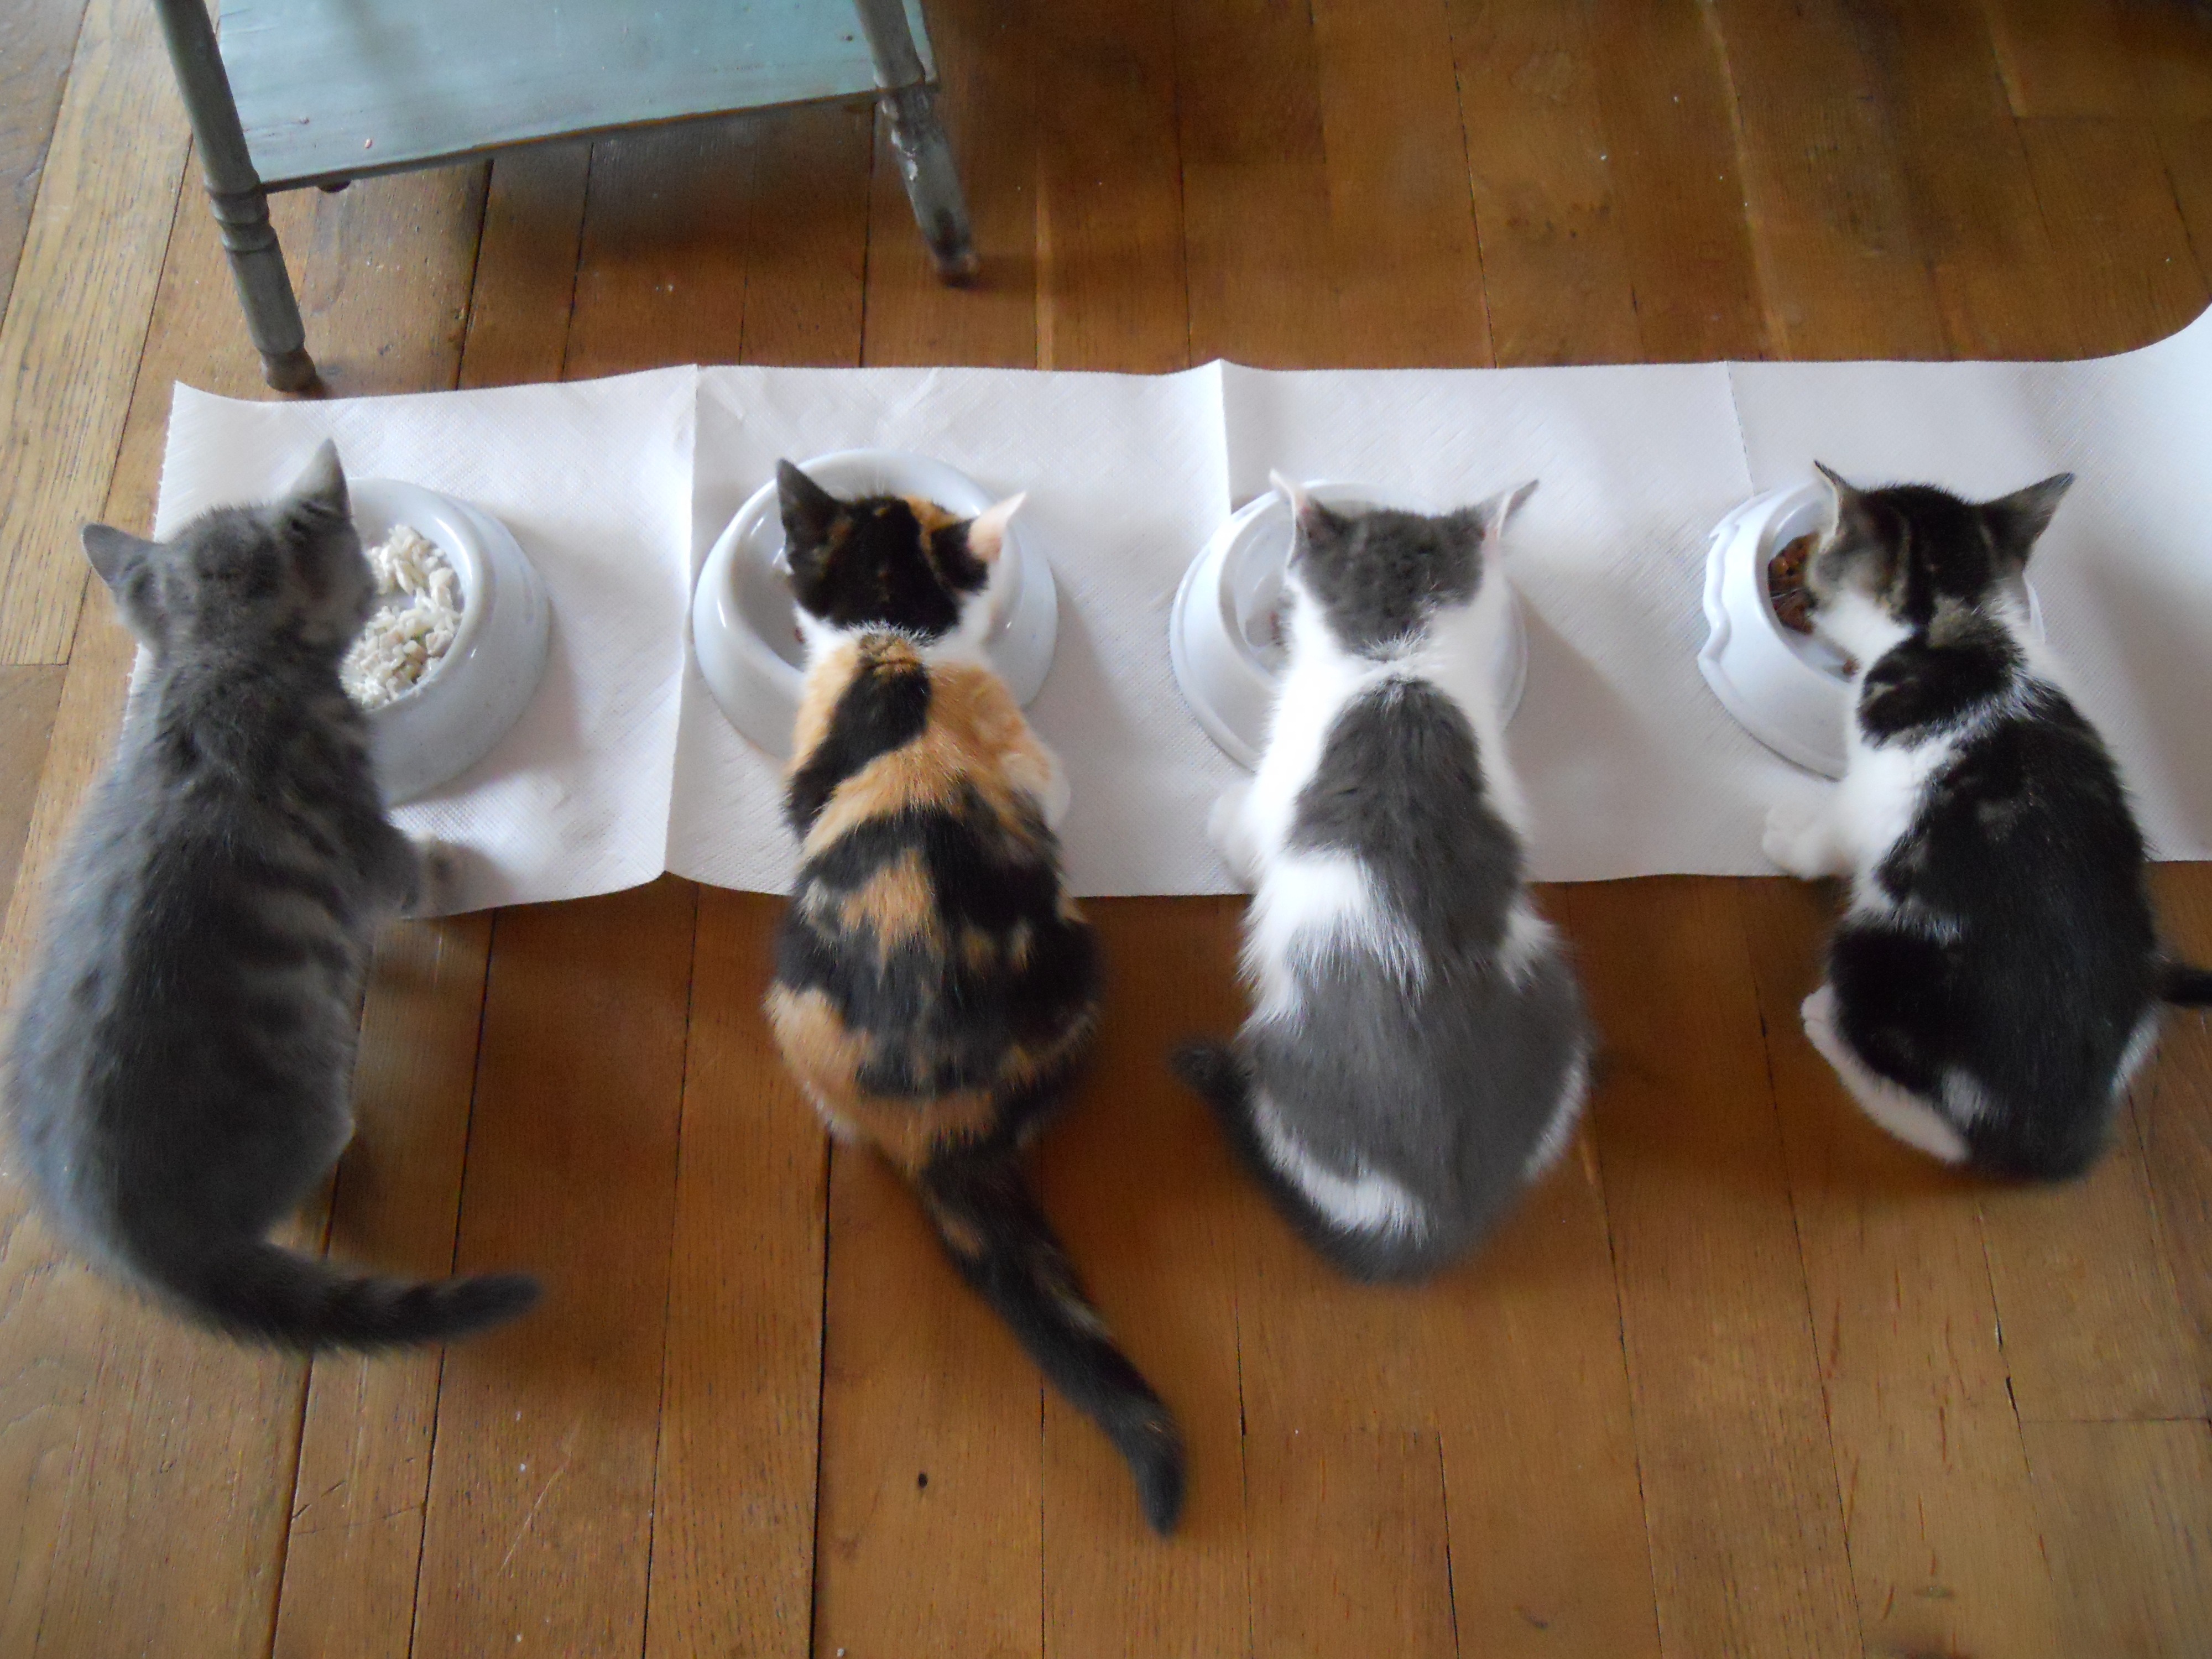
animal, kitten, cat, mammal, feeding, whiskers, vertebrate, young cat, small to medium sized cats, cat like mammal